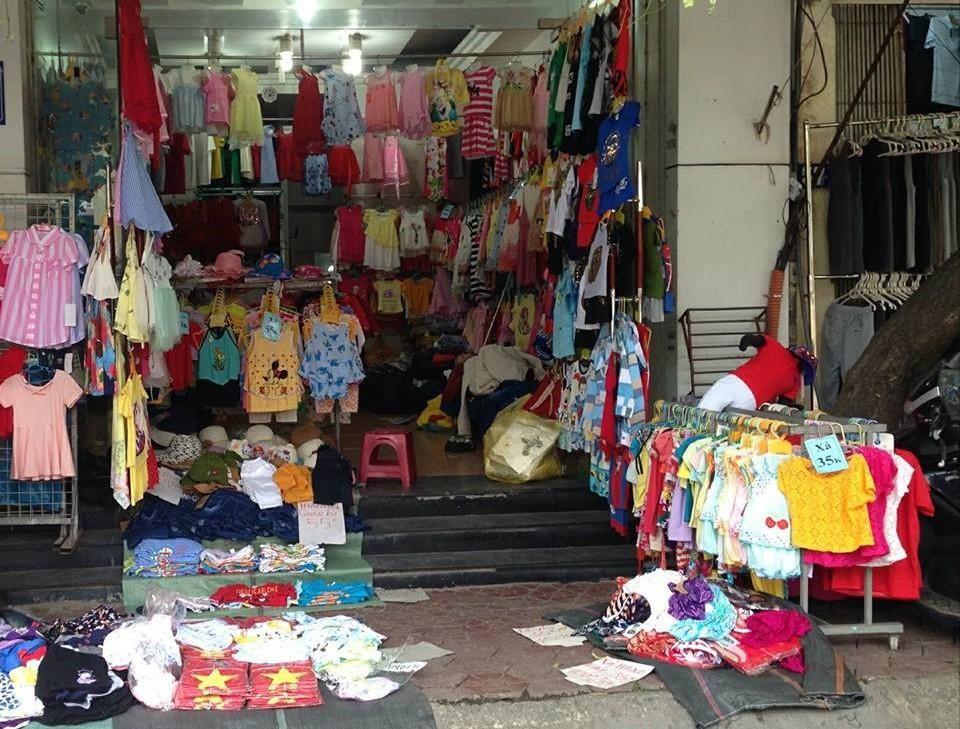
có nhiều sản phẩm quần áo xuất hiện ở cửa hàng này